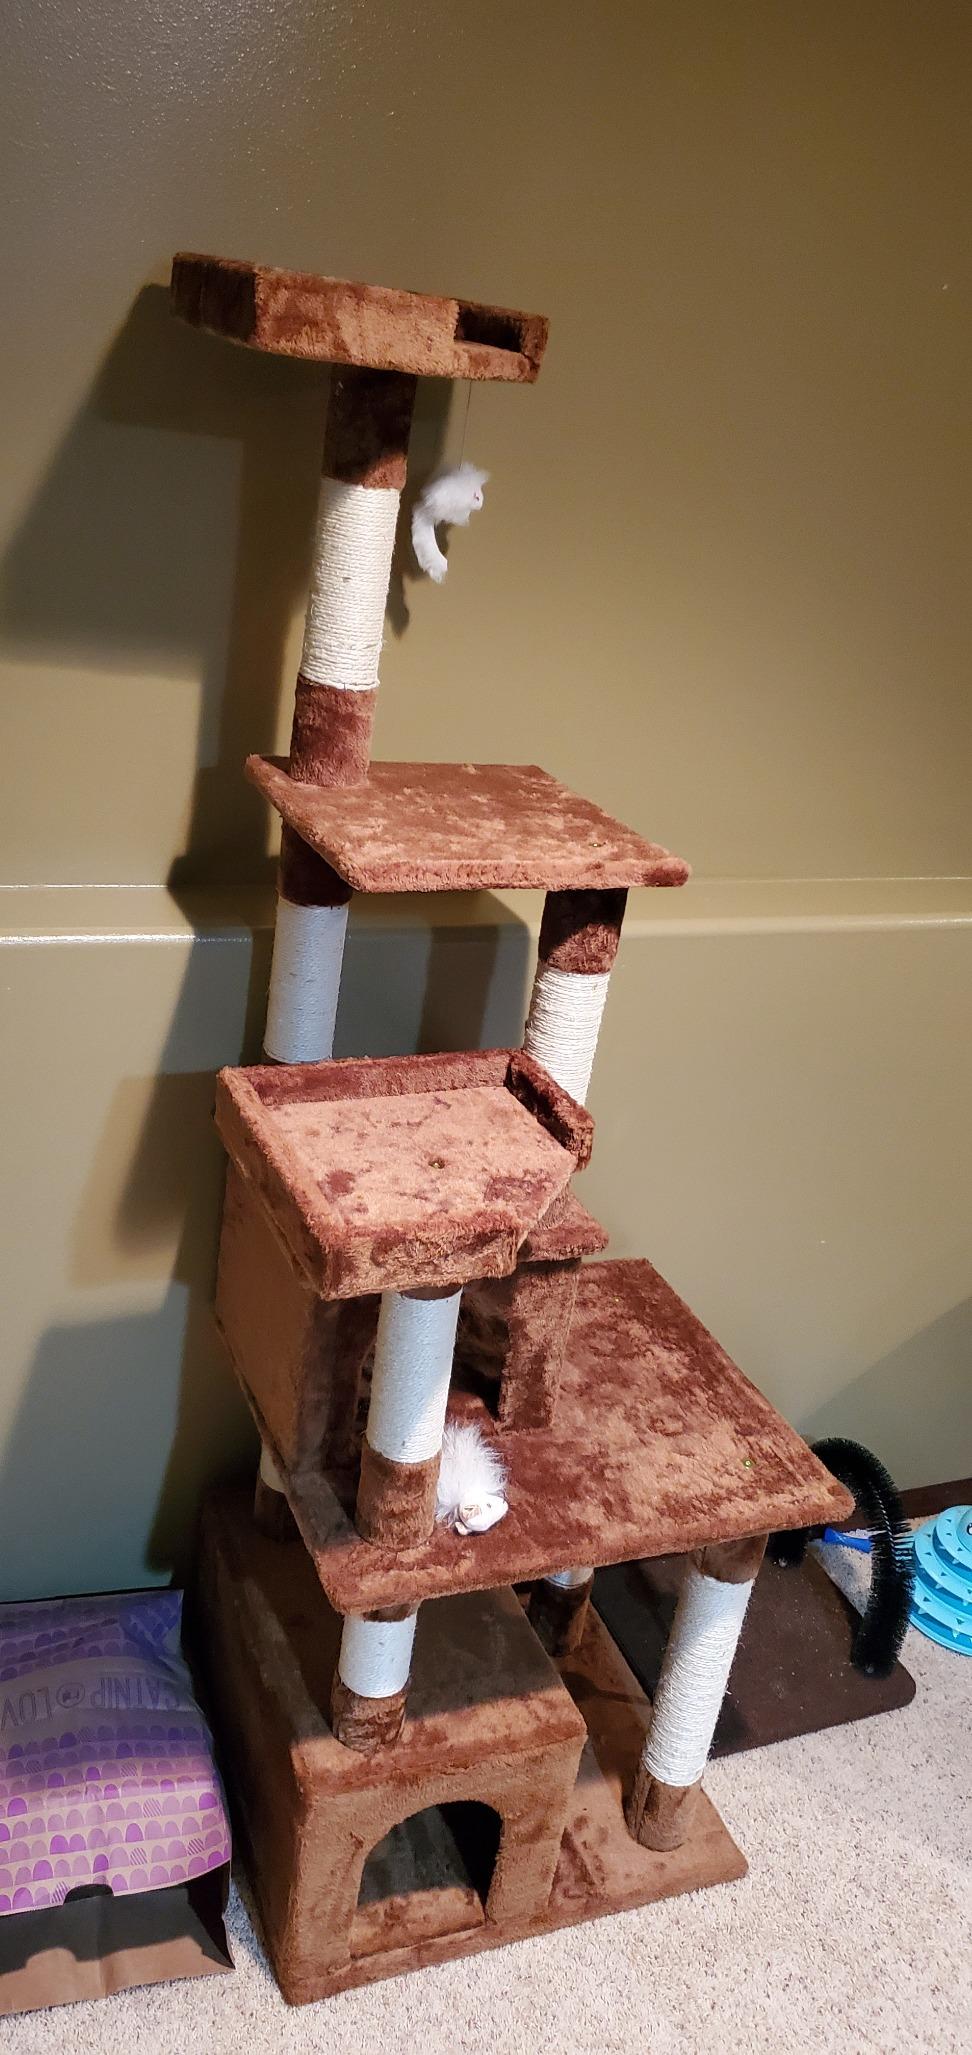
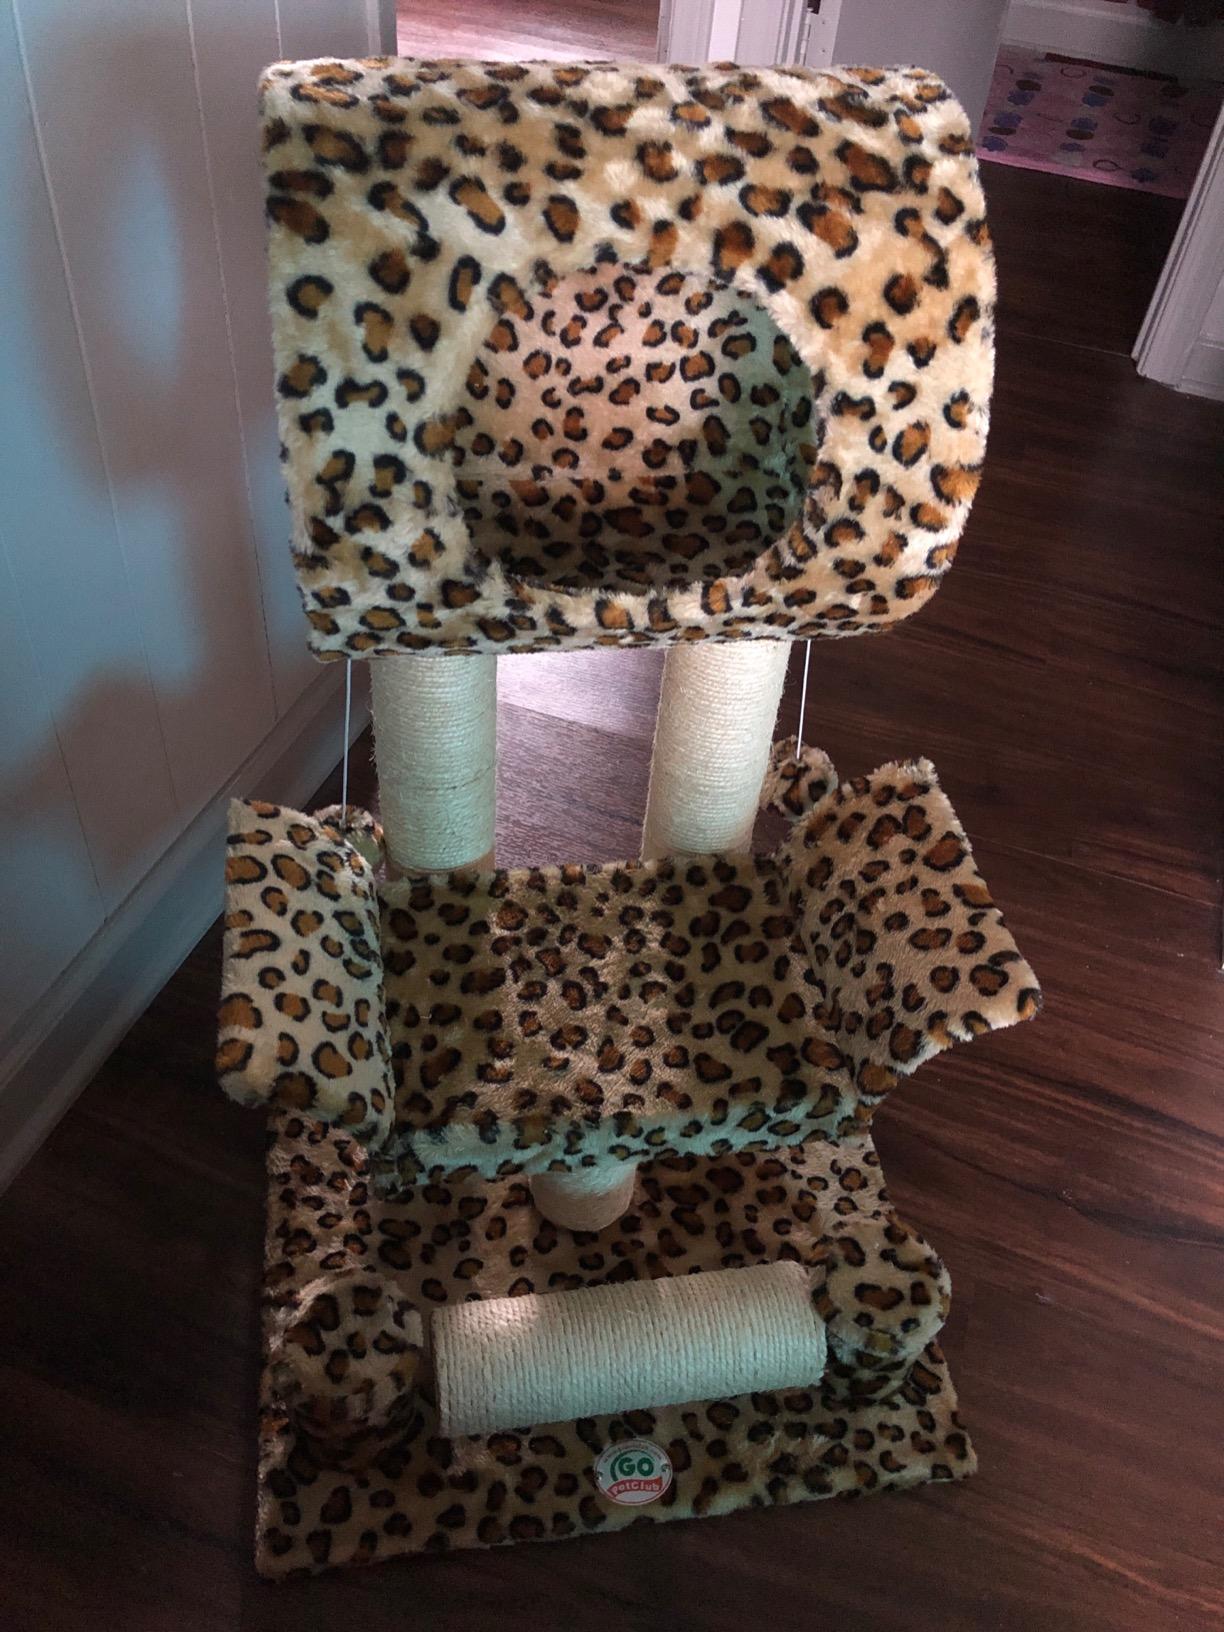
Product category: items_cat tree
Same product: no